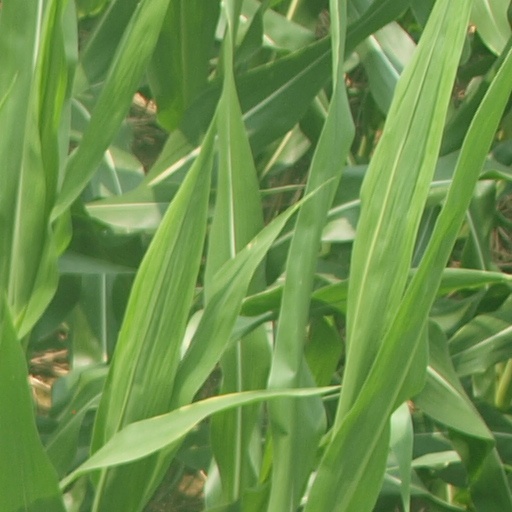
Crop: maize; corn